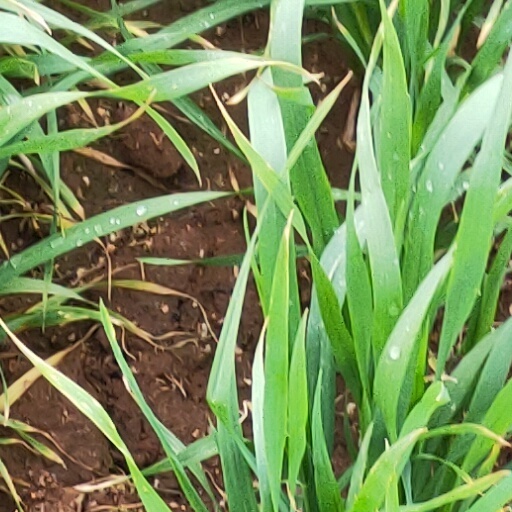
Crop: wheat